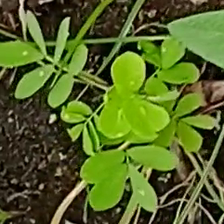
Weed species: Sicklepod_(Senna obtusifolia)